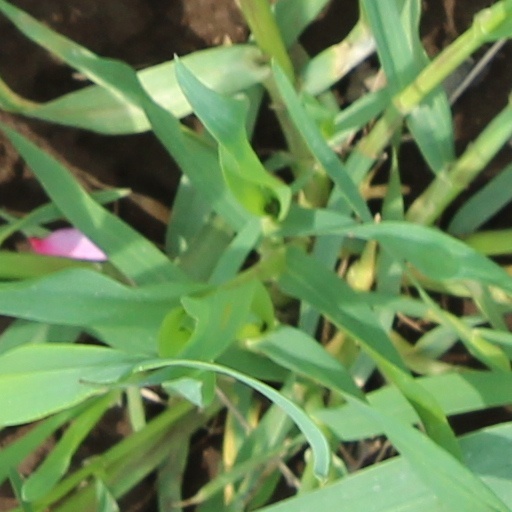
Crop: wheat